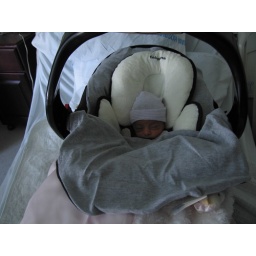
All bundled up in the car seat